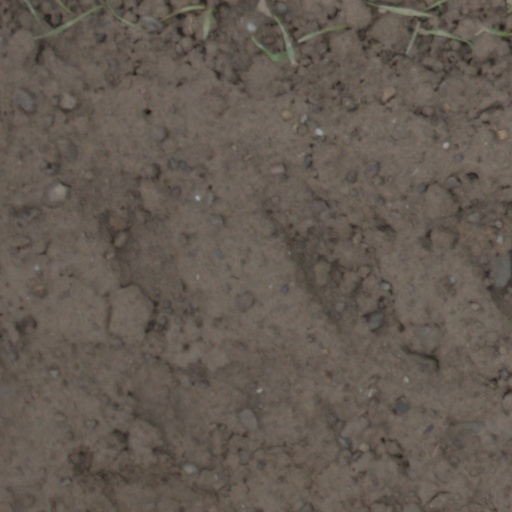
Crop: wheat